J. Y. Pillay

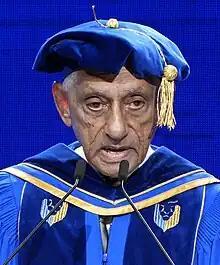
Pillay in 2023

Joseph Yuvaraj Pillay, also known as J. Y. Pillay (born 30 March 1934), is a Singaporean retired civil servant.